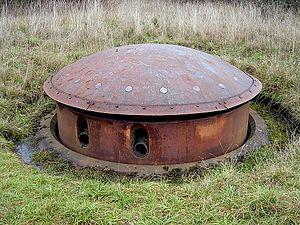
Tourelle de 135 mm
L'ouvrage de Rochonvillers est un ouvrage fortifié de la ligne Maginot, situé sur les communes de Rochonvillers et d'Angevillers, dans le département de la Moselle.
La ligne Maginot, du nom du ministre de la Guerre André Maginot, est une ligne de fortifications construite par la France le long de sa frontière avec la Belgique, le Luxembourg, l'Allemagne, la Suisse et l'Italie de 1928 à 1940.
La tourelle pour deux lance-bombes de 135 mm modèle 1932 est l'un des types de tourelle qui équipent les blocs d'artillerie de la ligne Maginot. Il s'agit d'un modèle de tourelle à éclipse, installé en creux sur la dalle de béton de son bloc et armé avec deux lance-bombes de 135 mm modèle 1932.